Garrison Petawawa

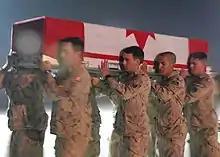
Greenfield, who was deployed with the 24 Field Engineers Squadron of Garrison Petawawa was killed in action

Currently there are approximately 6,100 persons employed at 4 CDSB Petawawa (5,100 of them military) who are included in the units of 2 CMBG, Garrison Petawawa and lodger units. Soldiers at Garrison Petawawa have been involved in many operations throughout the world including tours in Afghanistan and Bosnia.